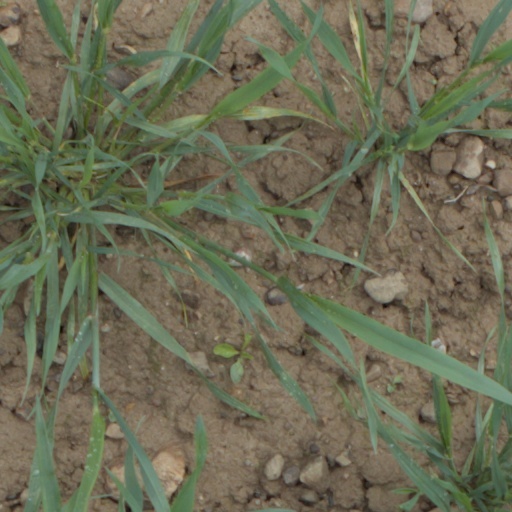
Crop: wheat